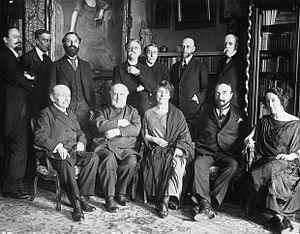
Réunion du jury du Grand Prix Flaubert de Littérature chez la romancière Marcelle Tinayre (1870-1948), assise au centre, en 1923. Les membres du jury sont
Judith-Jeanne Cladel, née à Paris le 25 mars 1873 et morte dans la même ville le 29 janvier 1958, est une femme de lettres, romancière, biographe, critique et dramaturge française.
Marguerite Suzanne Marcelle Chasteau, dite Marcelle Tinayre, née à Tulle le 8 octobre 1870 et morte à Grosrouvre le 23 août 1948, est une femme de lettres française, auteur de nombreux romans d’inspiration anticléricale. Sa décision de refuser la Légion d'honneur en 1908 est l'objet de nombreuses controverses.